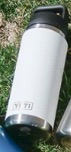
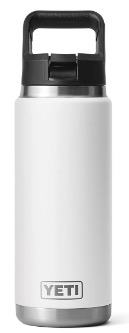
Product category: misc
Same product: yes